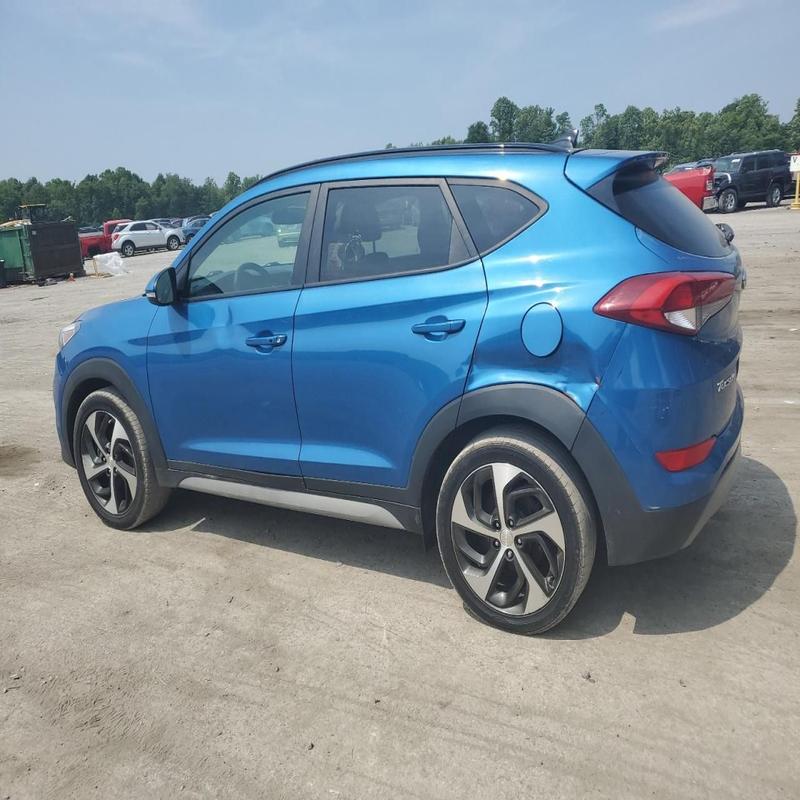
Aucun dommage détecté.
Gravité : aucun